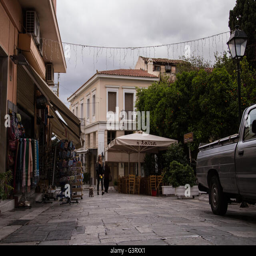
walking through a street , on a cloudy day